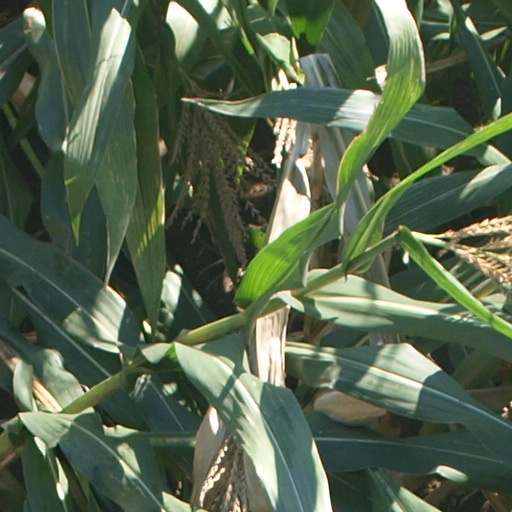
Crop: maize; corn